Museum Siam

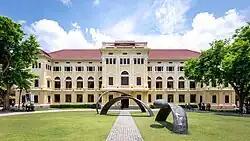
Museum Siam in 2023

Museum Siam is a discovery museum that is located at Sanam Chai road in Bangkok, Thailand. The museum was established in 2007 in the former building of the Ministry of Commerce. It was created to teach the national identity and history of the people of Thailand, and their relationships with neighboring cultures. The motto of the museum is “Play + Learn = เพลิน” (which means 'joyously' in Thai); through a series of interactive exhibits, the museum shows the development of Thailand from the past to present.